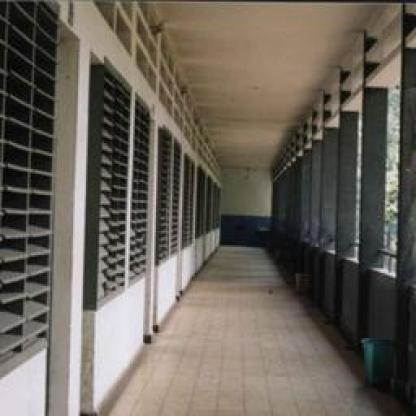
Scene: Indoor